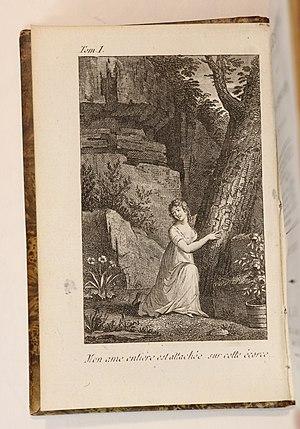
Frontispice de Célestine ou les époux sans l'être. Tome premier de l'édition de Paris, chez Billois, 8 (1800). 4 vol. in-12
Louis-François-Marie Bellin de La Liborlière, né le 25 mars 1774 à Saint-Martin-de-Saint-Maixent et mort à Poitiers le 27 avril 1847, est un écrivain français, auteur de romans gothiques.